Mondeval, Leura

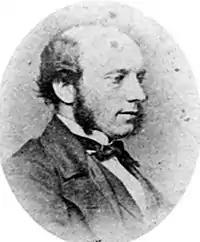
Samuel Lyons

The land on which Mondeval was built was advertised for sale by William Eyre in the Leura Estate in about 1890. He was an estate agent who owned a large number of blocks in Leura. It is possible that the originator of Mondeval was William Wallace (1817-1893) who was a wealthy Scottish builder and contractor. He lived in a house called Fernbank in Petersham. He and his wife Helen who died in 1890 had no children but they had several nieces who regarded them as parental figures. However he was 75 in 1890 and died in 1893. Perhaps the most likely person to build the house was Samuel Lyons as he is shown in the 1901 NSW Census as living in a house on Railway Parade, Leura.